Max Bernhard Weinstein

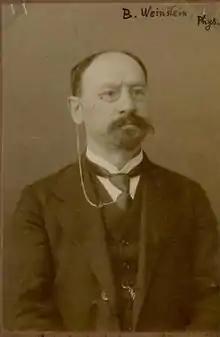

Max Bernhard Weinstein (1 September 1852 in Kaunas, Vilna Governorate – 25 March 1918) was a German physicist and philosopher. He is best known as an opponent of Albert Einstein's Theory of Relativity, and for having written a broad examination of various theological theories, including extensive discussion of pandeism.